Counterfeit

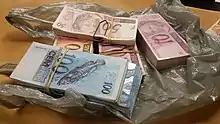
Counterfeit Brazilian real banknotes

Counterfeit money is currency that is produced without the legal sanction of the state or government; this is a crime in all jurisdictions of the world. The United States Secret Service, mostly known for its guarding-of-officials task, was initially organized primarily to combat the counterfeiting of U.S. dollars in the wake of the American Civil War. Both sides had printed counterfeit notes in attempts to destabilize the other's economy, an example of economic warfare.